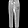
Label: Trouser